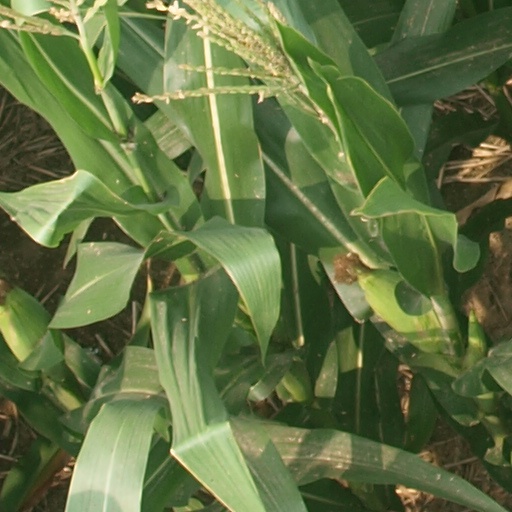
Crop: maize; corn